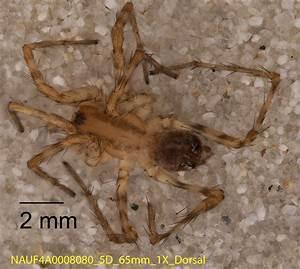
spider